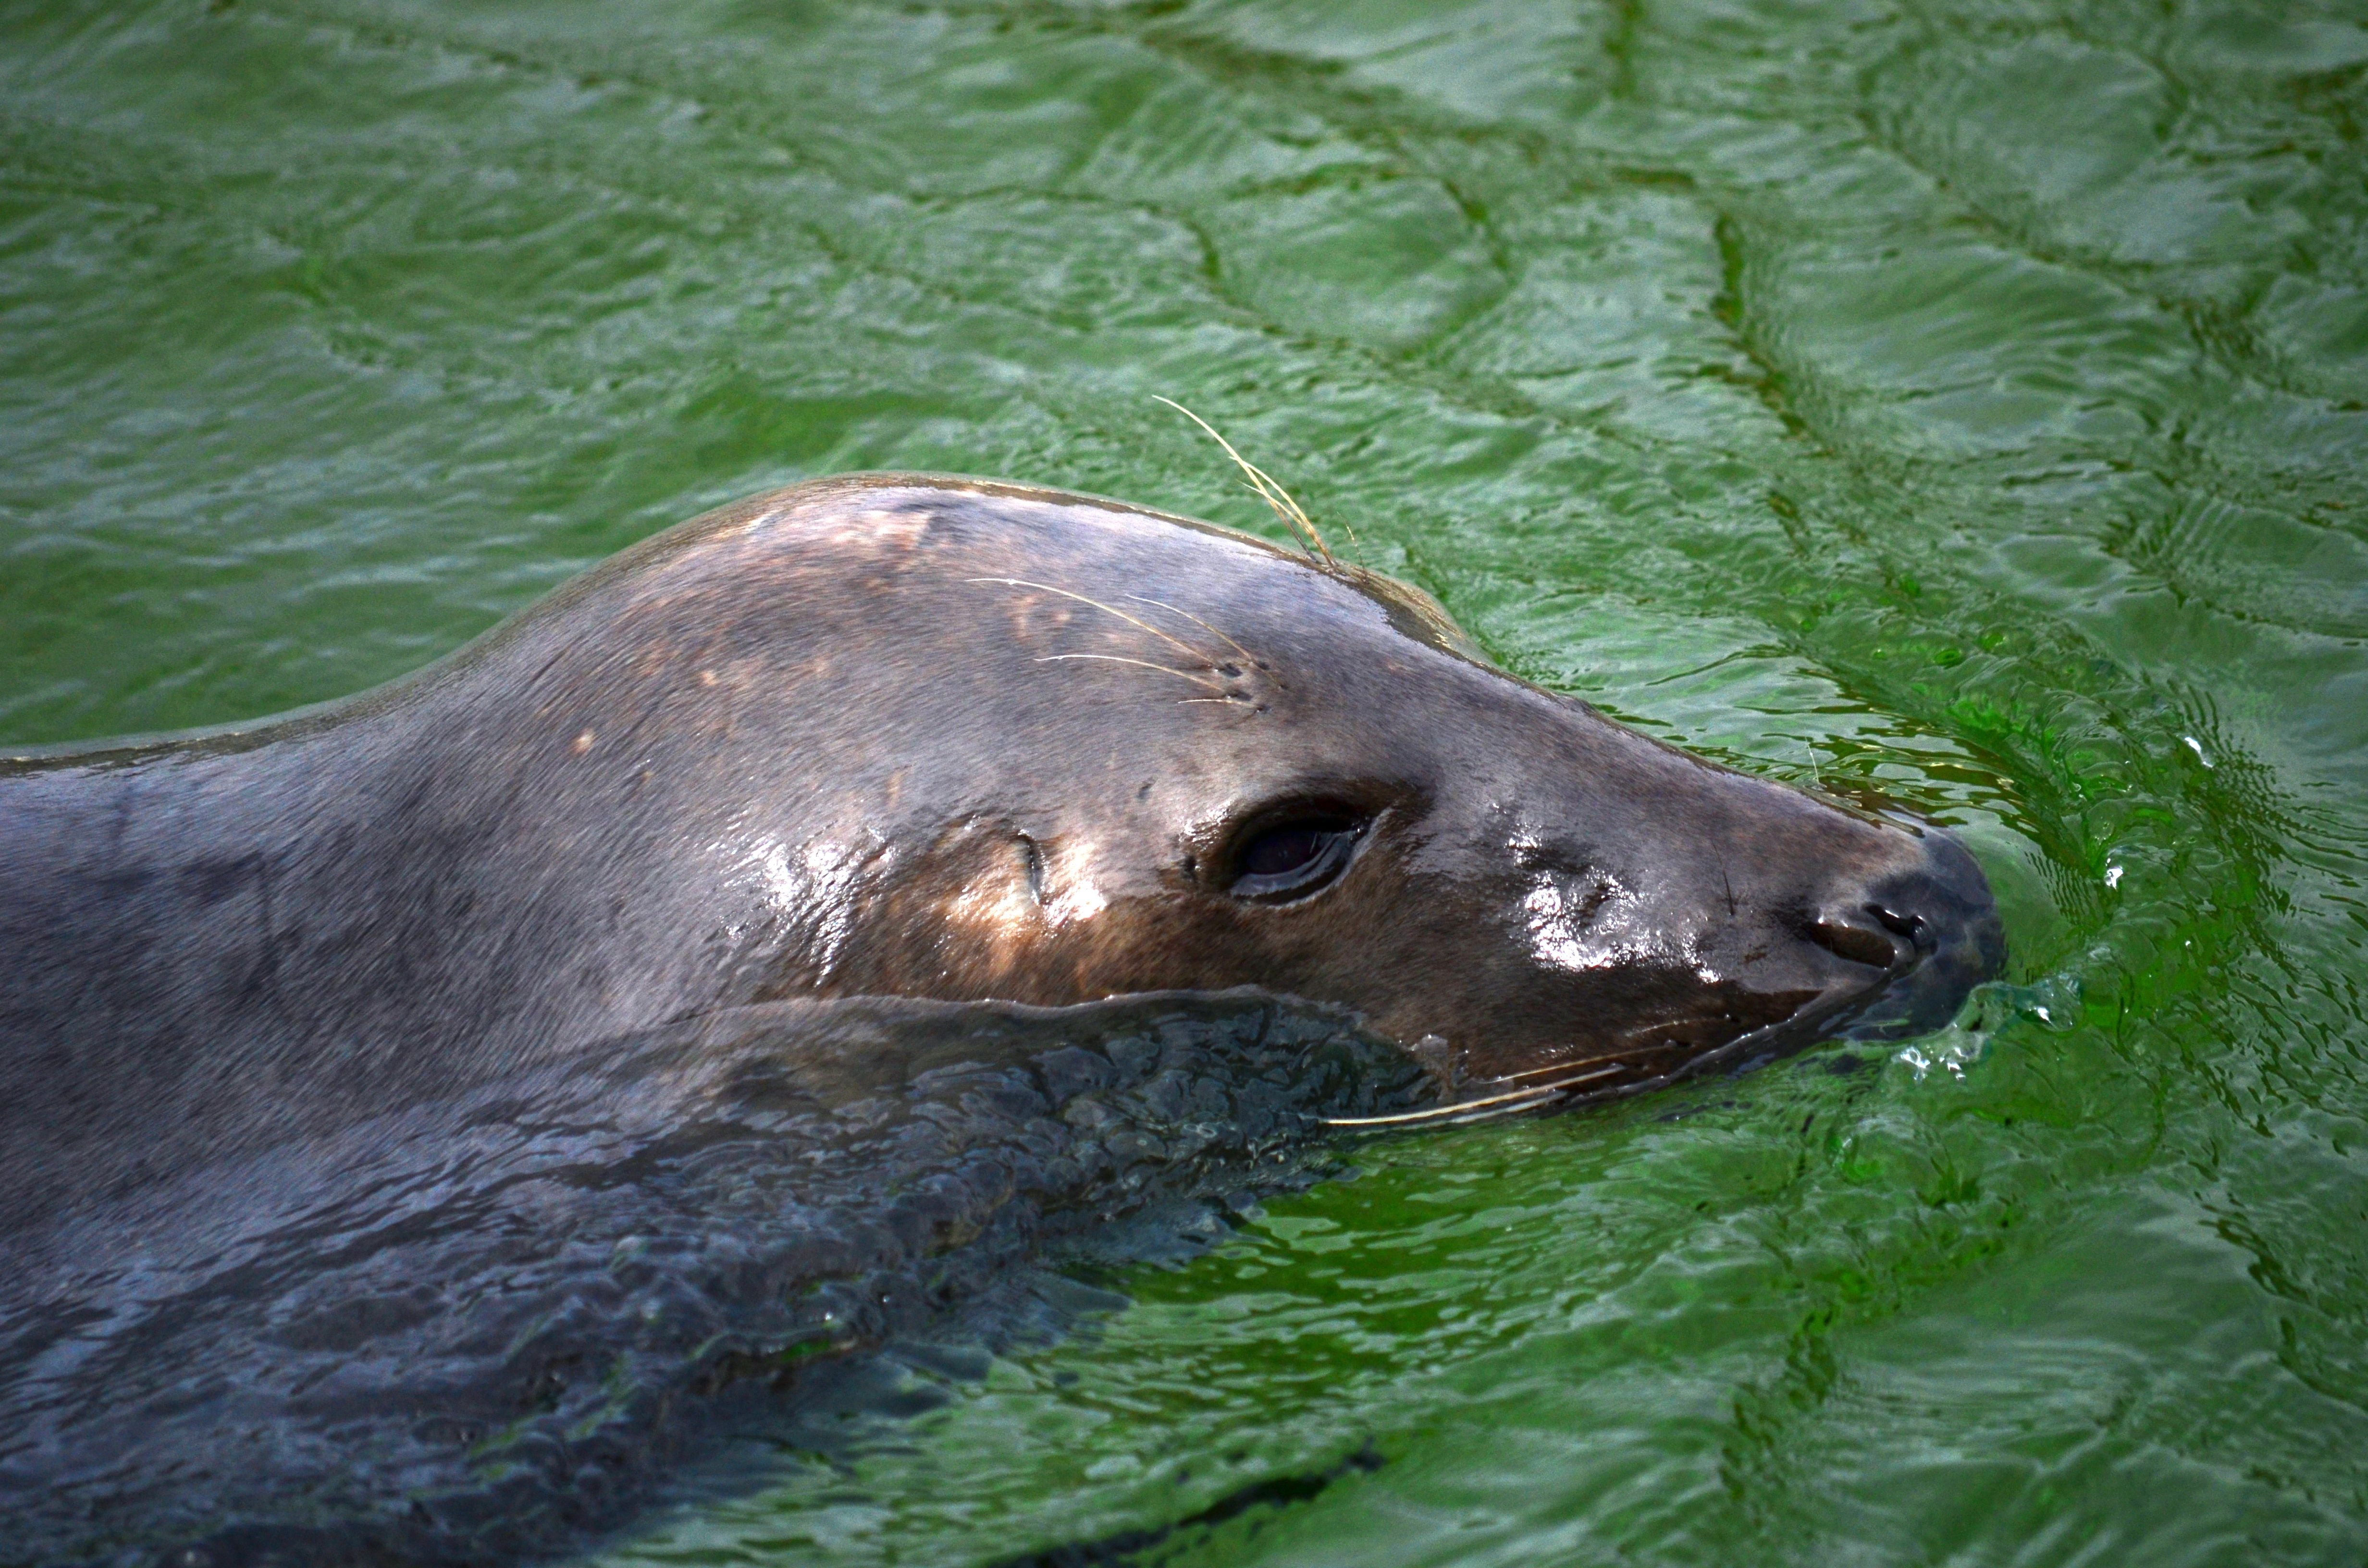
beach, coast, water, nature, lake, diving, wildlife, swim, biology, mammal, port, seal, fauna, snout, seals, vertebrate, elbe, hamburg, howler, harbor seal, robbe, marine mammal, marine biology